Vanessa Lam

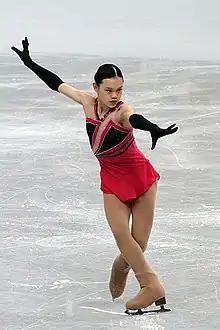
Vanessa Lam in 2012

Vanessa Lam (born June 19, 1995) is an American former figure skater. She won two gold medals on the ISU Junior Grand Prix series and competed at the 2012 World Junior Championships.